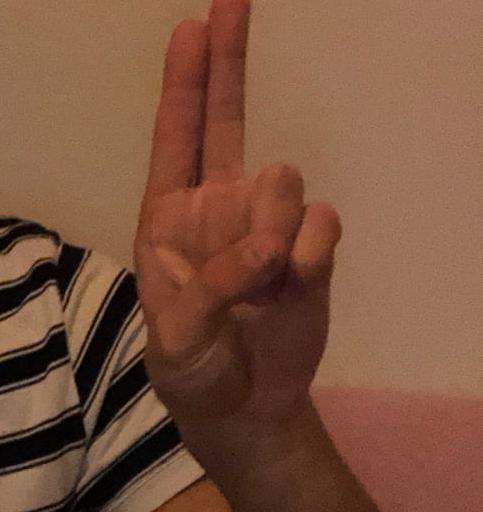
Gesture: two_up